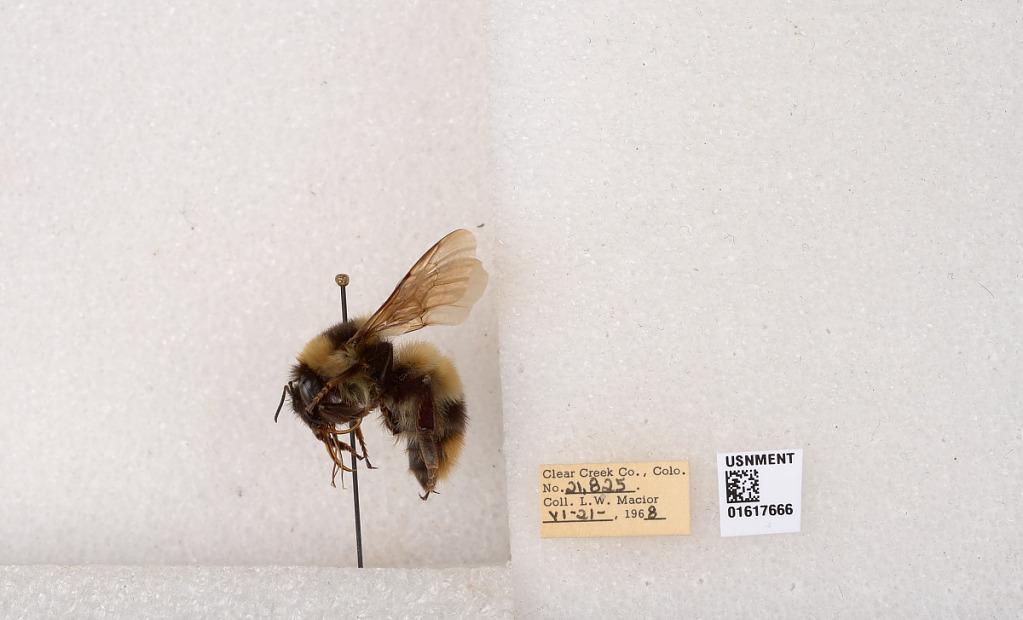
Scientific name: Bombus kirbyellus
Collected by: L. Macior
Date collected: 1968-6-21
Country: United States
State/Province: Colorado
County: Clear Creek
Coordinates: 39.6891, -105.644